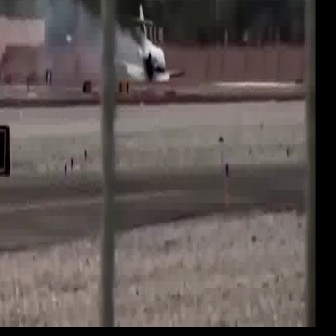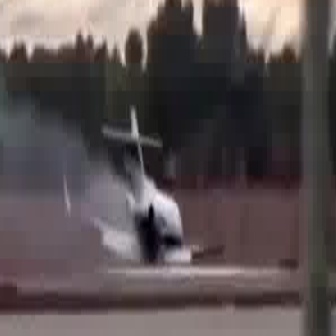
  Please identify the target specified by the bounding box [105,2,185,81] in the first image and locate it in the second image. Return the coordinates in [x_min,y_min,x_max,y_max] format.
Answer: [59,102,223,266]